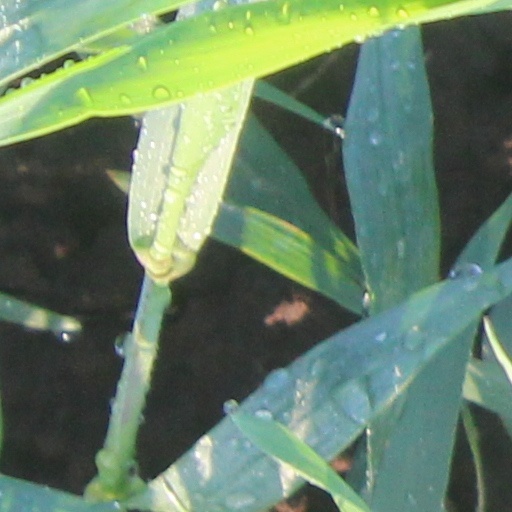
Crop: wheat